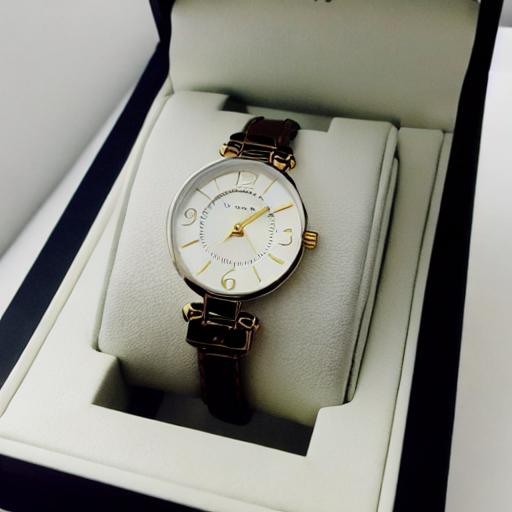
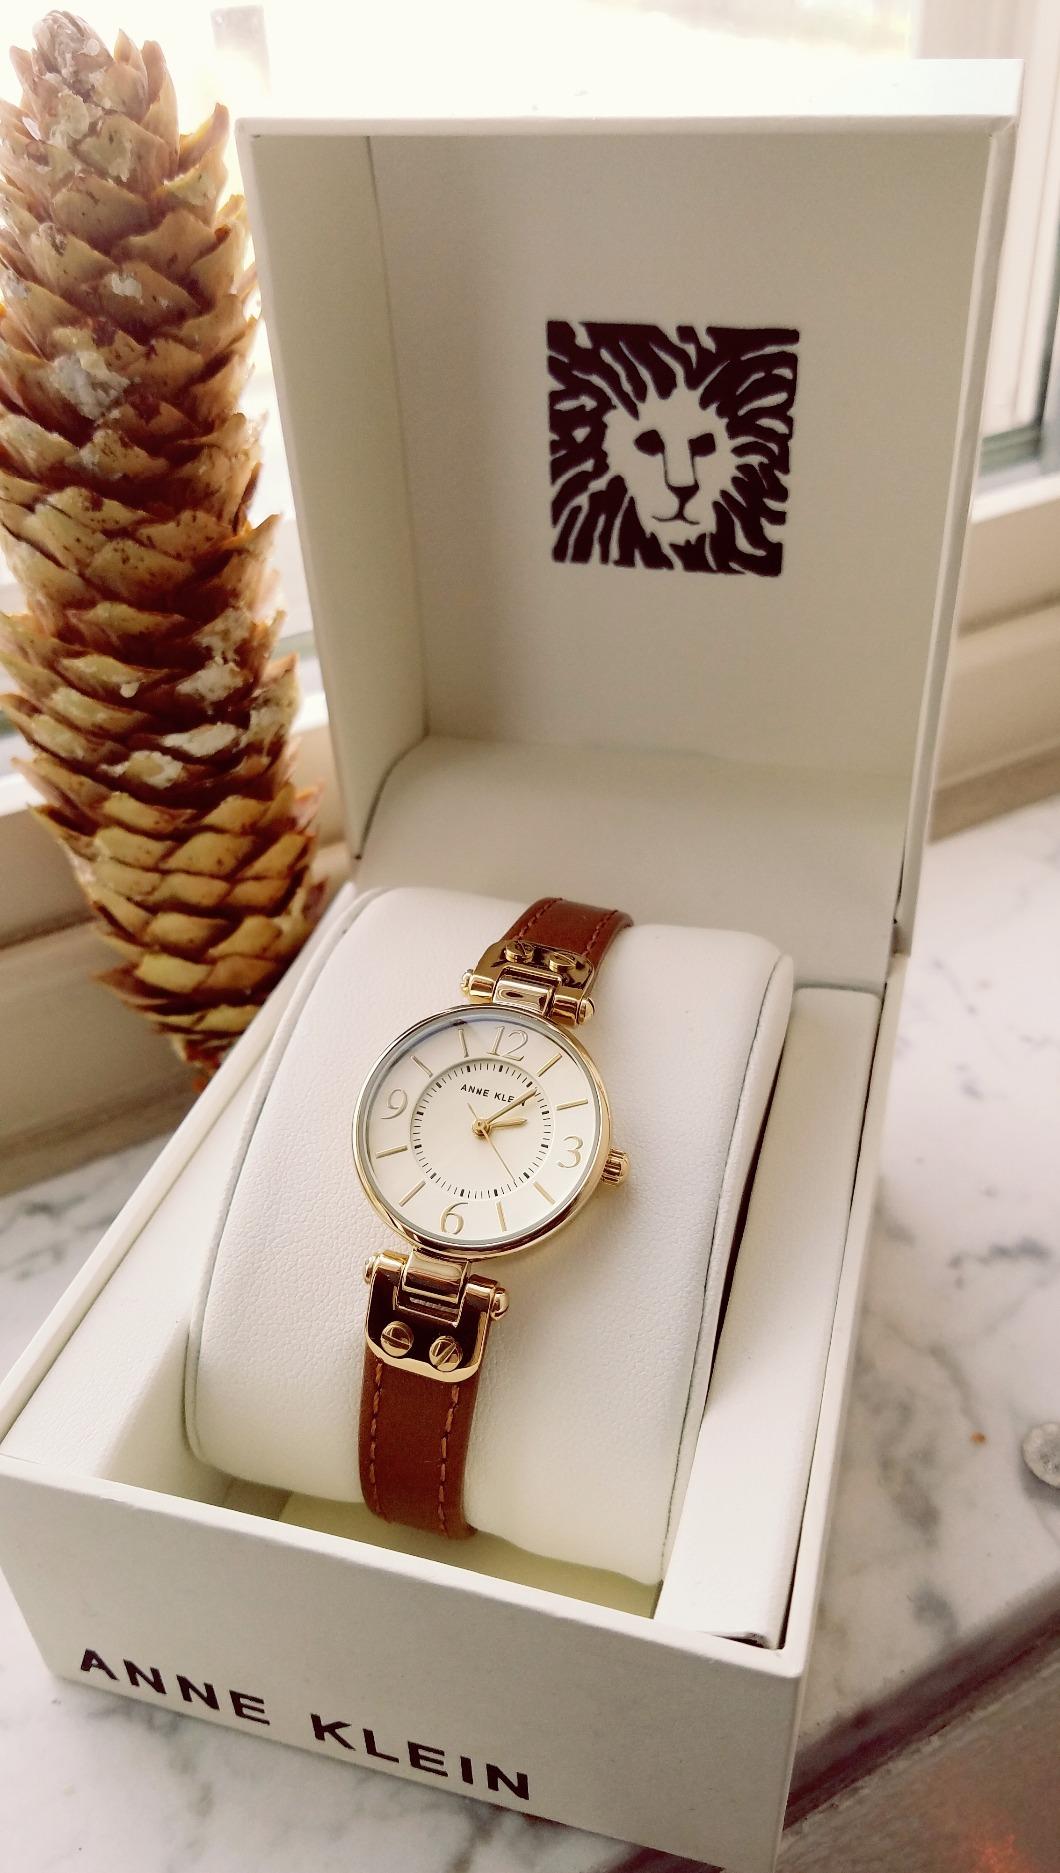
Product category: accessories_watch
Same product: no